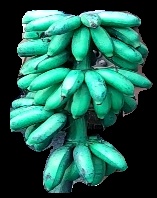
Variety: rasbale
Grade: grade3